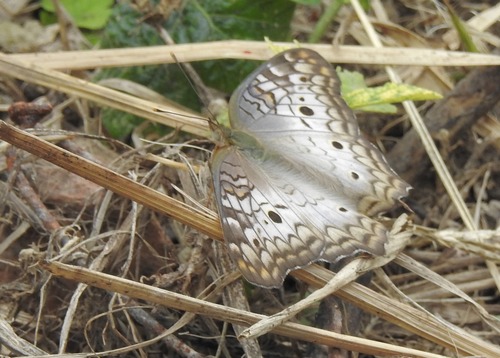
Scientific name: Anartia jatrophae
Common name: White peacock
Family: Nymphalidae
Order: Lepidoptera
Pollinator type: Primary pollinator
Habitat: Gardens, parks, and open areas
Geographic range: Southern United States to Argentina
Conservation status: Least Concern